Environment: lab
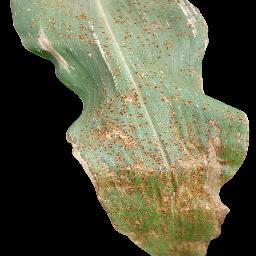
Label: common_rust